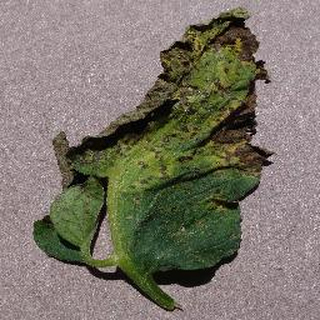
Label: tomato_septoria_leaf_spot